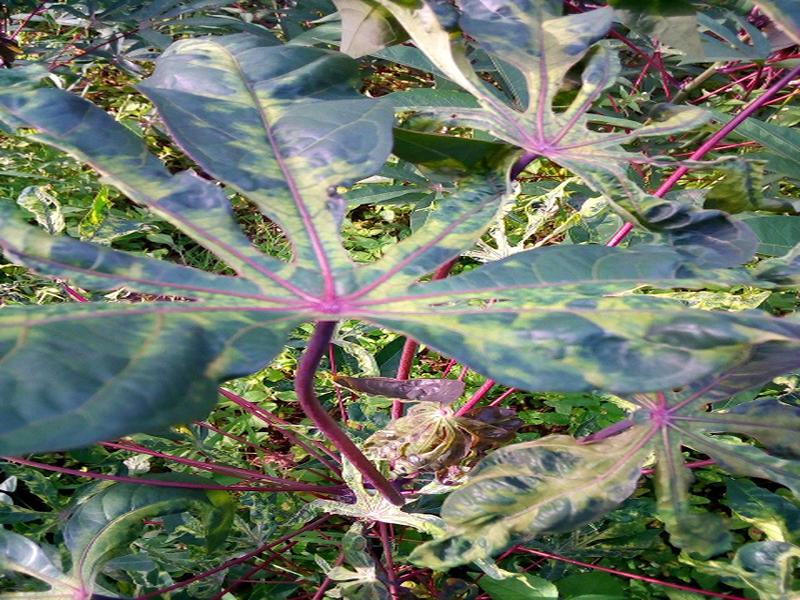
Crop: cassava
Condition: mosaic_disease